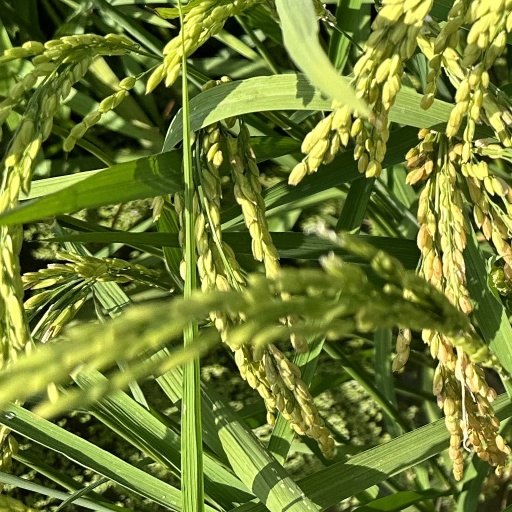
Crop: rice